Thomas S. Monson

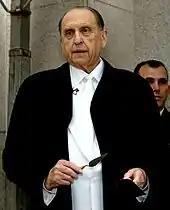
Monson laying the cornerstone during the dedication of the Curitiba Brazil Temple on June 1, 2008

As church president, Monson dedicated fourteen (and rededicated four) LDS Church temples: Rexburg Idaho, 2008; Curitiba Brazil, 2008; Panamá City Panamá, 2008; Twin Falls Idaho, 2008; México City México (rededication), 2008; Draper Utah, 2009; Oquirrh Mountain Utah, 2009; Vancouver British Columbia, 2010; Gila Valley Arizona, 2010; Cebu City Philippines, 2010; Kyiv Ukraine, 2010; Laie Hawaii (rededication), 2010; Kansas City Missouri, 2012; Calgary Alberta, 2012; Boise Idaho (rededication), 2012; Gilbert Arizona, 2014; Ogden Utah (rededication), 2014; and Phoenix Arizona, 2014.